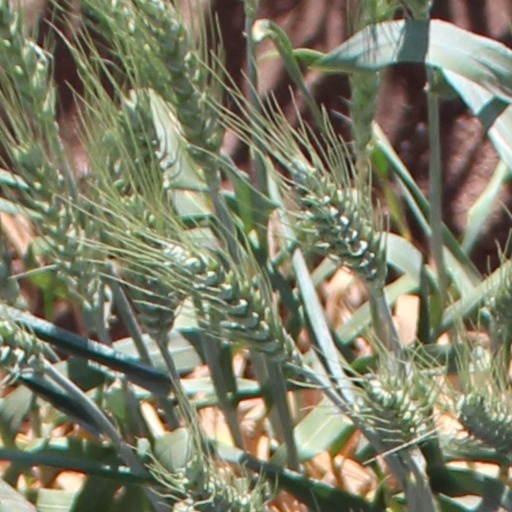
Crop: wheat